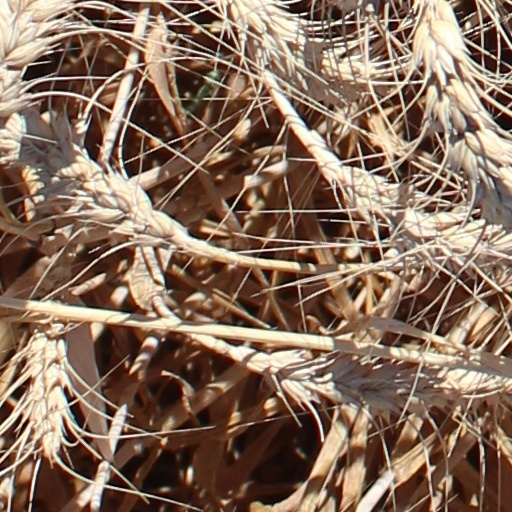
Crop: wheat